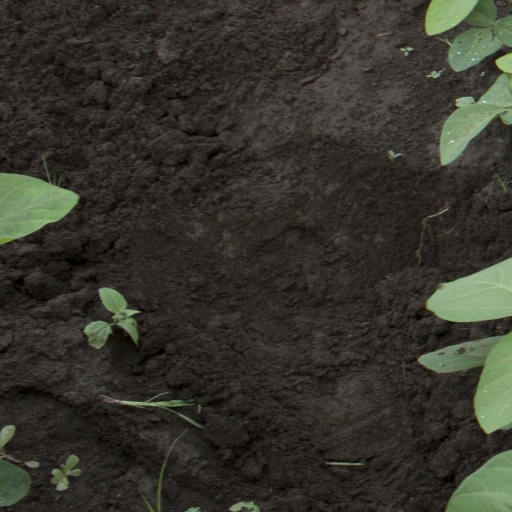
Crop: soybean